Semarang Tawang railway station

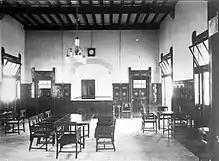

The Indies-style station building was designed by Ir. Louis Cornelis Lambertus Willem Sloth-Blaauboer. This station is classified as a side station; extends along the axis of the railroad track. The shape of the building mass is a combination of cubes and beams, and the roof is in the form of a rectangular pyramid in the main lobby and triangular prisms on both sides. The roof of the lobby building is crowned with a dome so that it gives the impression of being majestic, firm and solid which is characteristic of Indian architecture. The roof of the main station building which is the main focus of this station is made of tile, while the canopy of the station platform uses a tin roof supported by steel pillars. The wall thickness of the station is 30 cm and the supports are thickened 50 cm to strengthen the construction. The doors and windows are ornamented in the form of "rolaag" brick construction, which is connected with ornate ceramic glazing, giving the building an artistic impression.